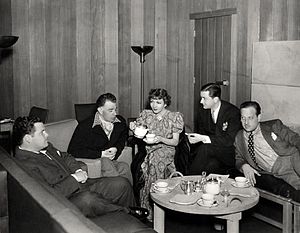
Wesley Ruggles
Wesley Ruggles var en amerikansk filminstruktør. Mellem 1917 og 1946 instruerede han godt 80 film.'